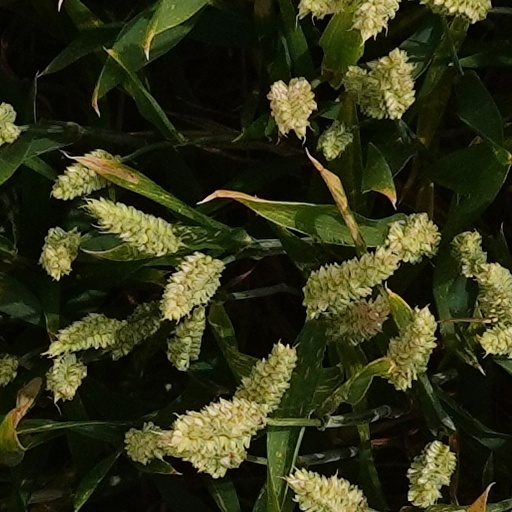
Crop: wheat